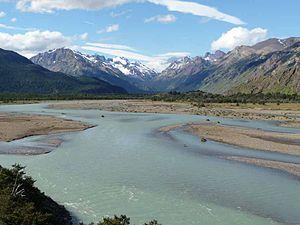
El Chaltén est un village situé dans le département de Lago Argentino de la province de Santa Cruz au sud de l'Argentine, en Patagonie.
La province de Santa Cruz est une province de l'Argentine, qui se trouve en Patagonie, dans le sud du pays. Sa capitale est la ville de Río Gallegos.
Le río de las Vueltas, également surnommé río Gatica, est un cours d'eau situé dans le département de Lago Argentino, au sud-ouest de la province de Santa Cruz, en Patagonie argentine. Il appartient au bassin du río Santa Cruz, qui se jette dans l'océan Atlantique. La seule ville située le long de son cours est la localité d'El Chaltén, à 49° 20′ 02,76″ S, 72° 52′ 50,61″ O.